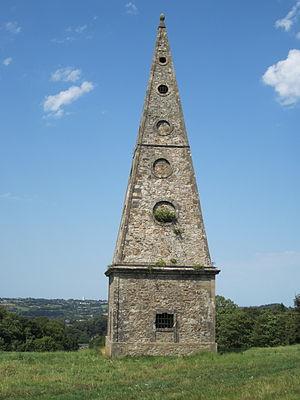
Gloriette construit au XVIIIe par les chatelins des Du Moncel à l'extrémité du parc du château de Martinvast This building is indexed in the Base Mérimée, a database of architectural heritage maintained by the French Ministry of Culture,
Le château de Beaurepaire ou château de Martinvast est un château, du XVIᵉ siècle, très fortement restauré au début du XIXᵉ siècle dans un style néogothique, qui se dresse sur la commune de Martinvast dans le nord du département de la Manche, en région Normandie.